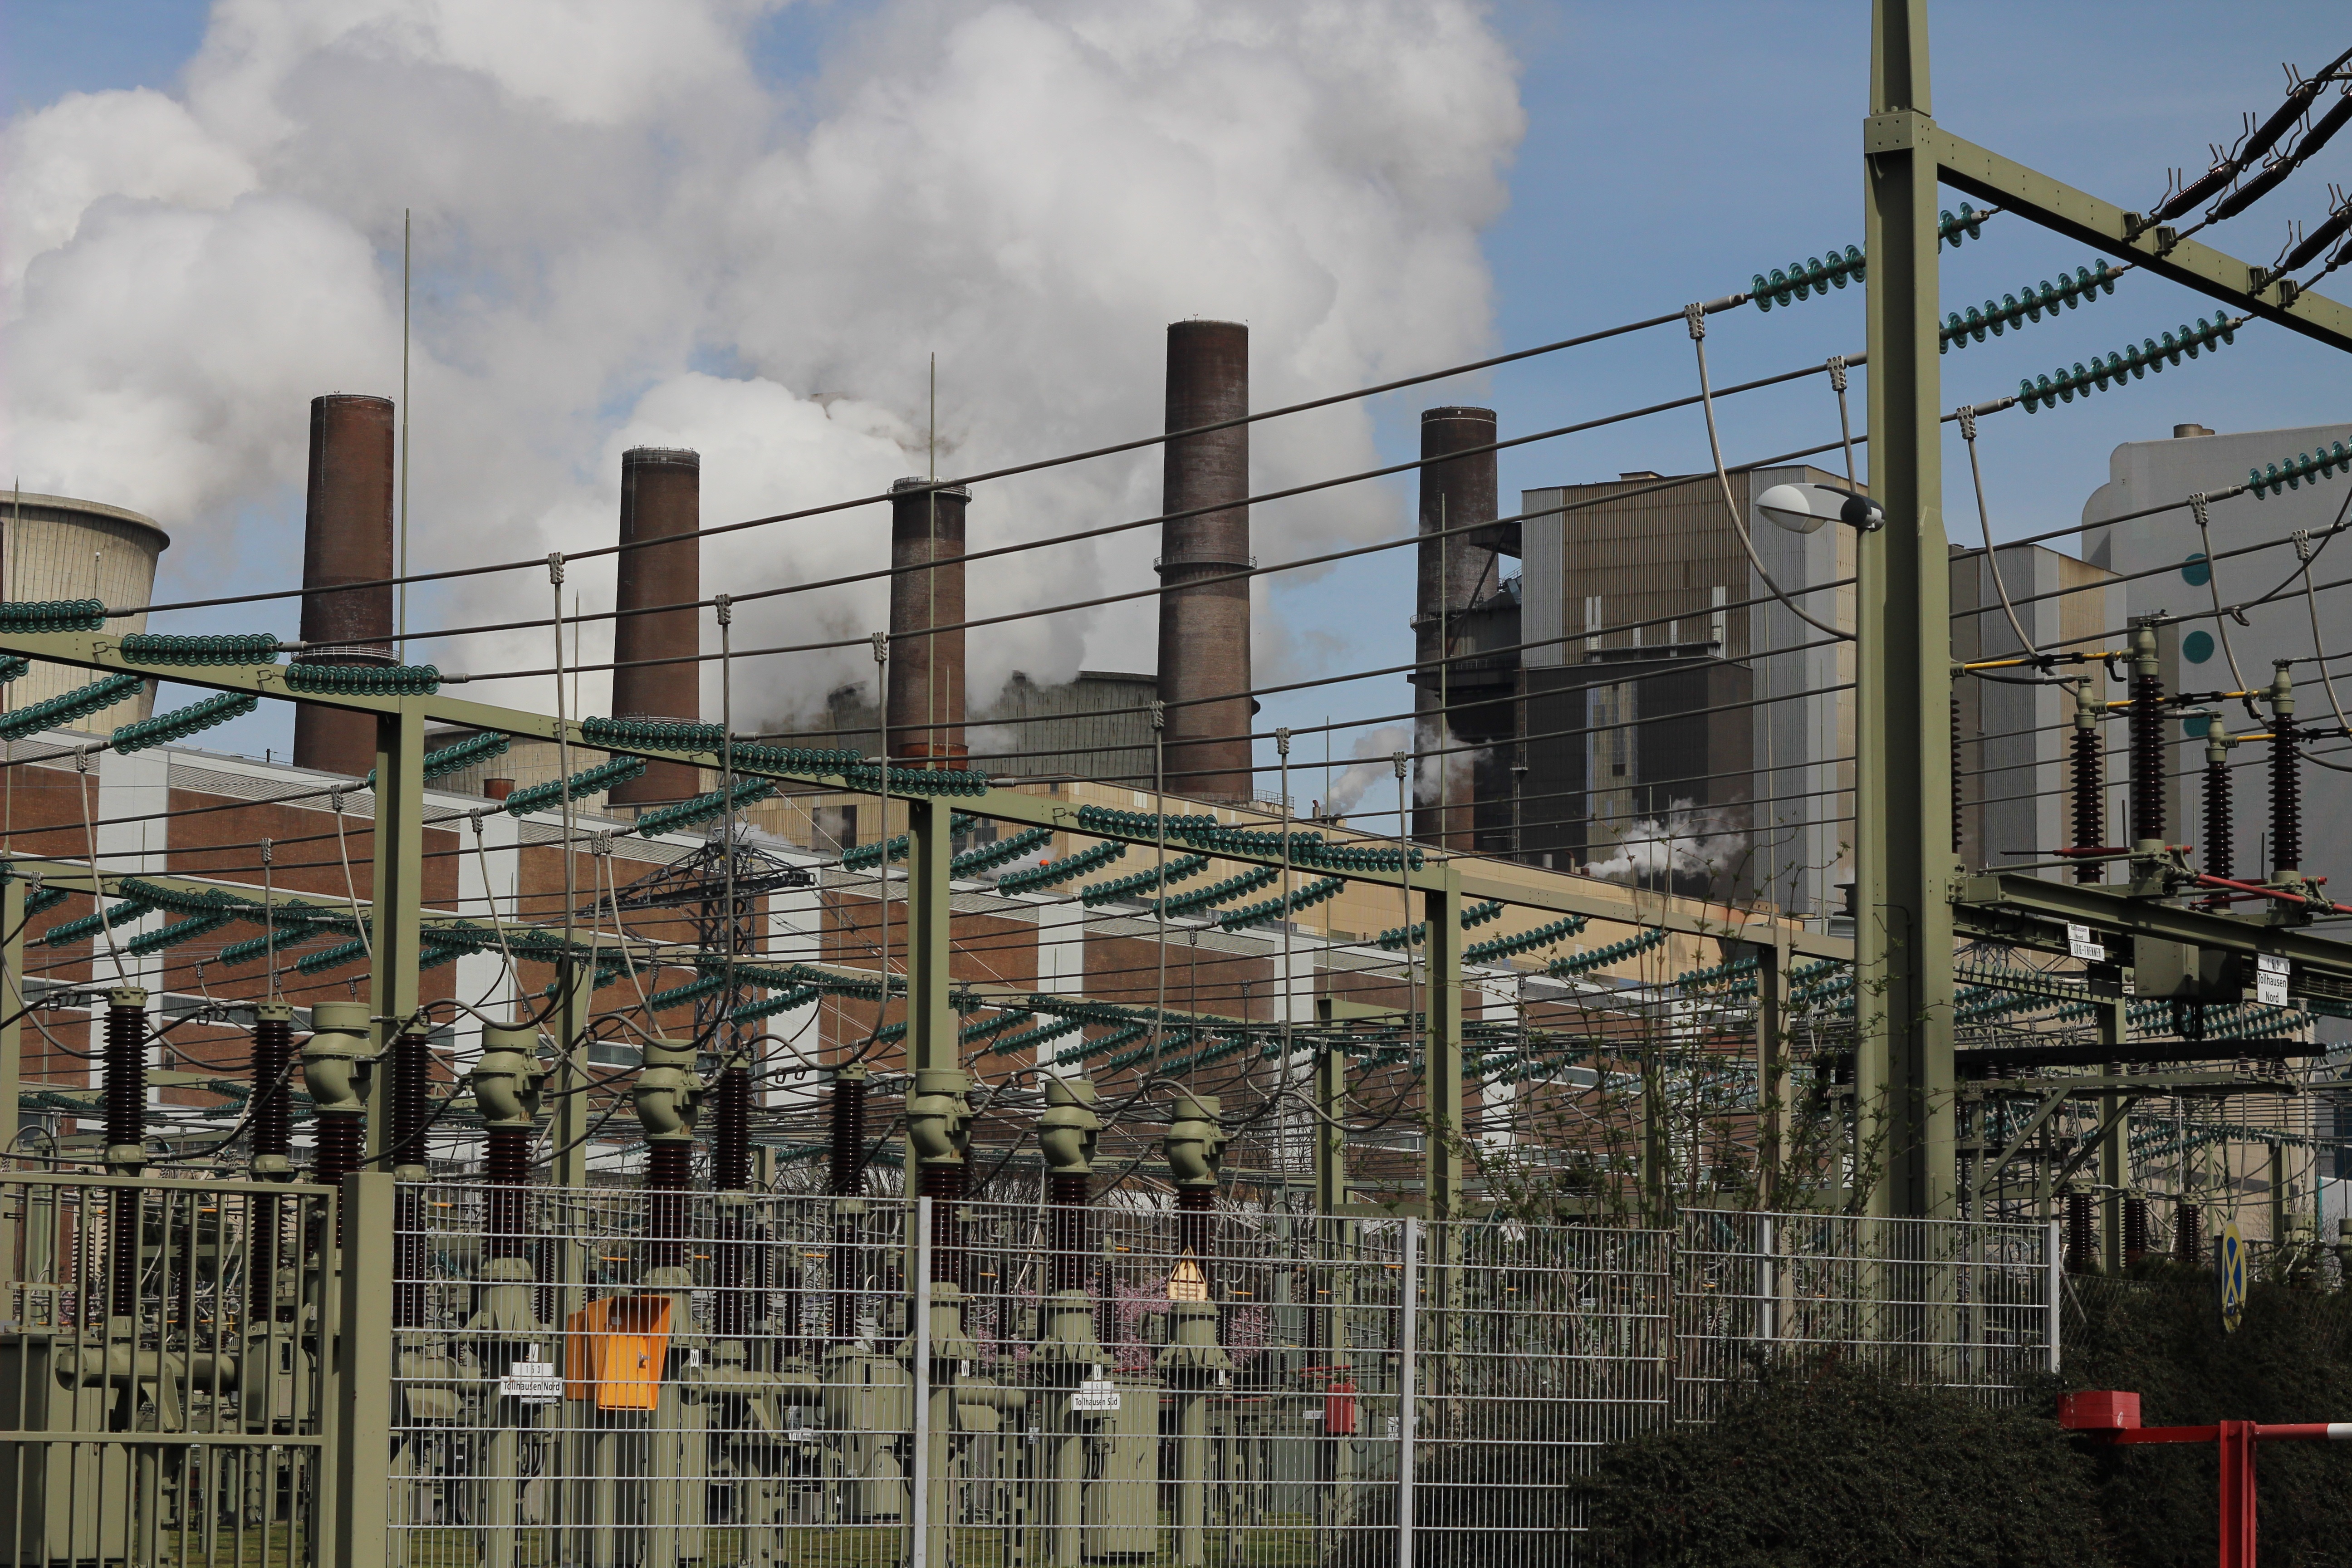
technology, wall, transport, construction, facade, factory, industry, electricity, energy, high voltage, power plant, current, scaffolding, carbon, strommast, power supply, power station, coal fired power plant, urban area, bergheim, niederau em